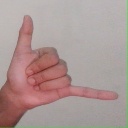
अक्षर: द